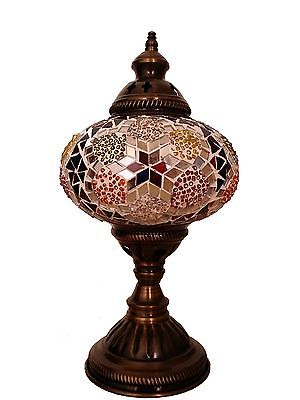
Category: lamp